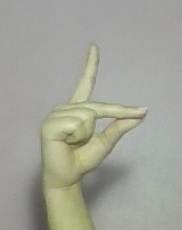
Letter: ta